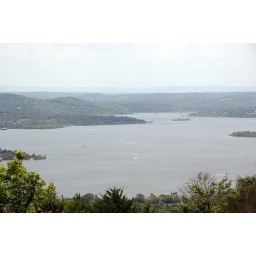
Table rock lake from atop the mountain the hills in the background are in arkansas